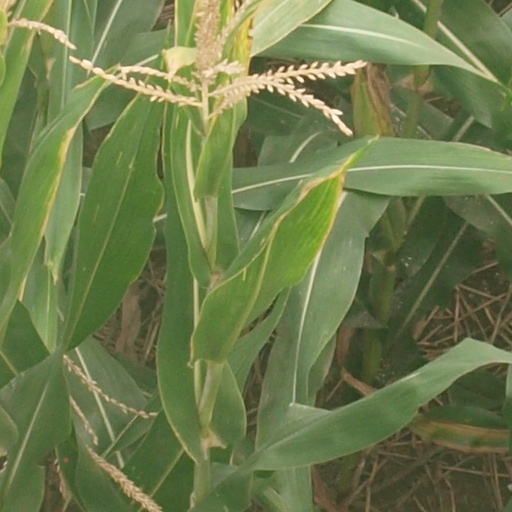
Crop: maize; corn